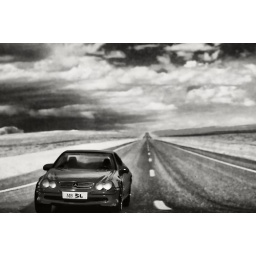
small toy car placed in front of a road printout and converted to B&amp;amp;W.